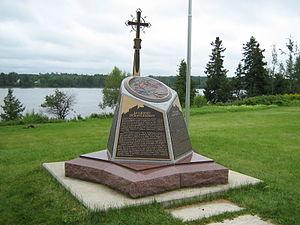
Monument du Grand Dérangement dans le parc provincial The Enclosure au Nouveau-Brunswick
Voici la liste des lieux historiques nationaux du Canada situé au Nouveau-Brunswick. En mars 2011, on compte 60 lieux historiques nationaux au Nouveau-Brunswick, dont huit sont administrés par Parcs Canada. Il y a aussi un lieu historique national qui a perdu sa valeur commémorative.
Cet article recense les lieux patrimoniaux du comté de Northumberland inscrit au répertoire des lieux patrimoniaux du Canada, qu'ils soient de niveau provincial, fédéral ou municipal.
Le parc provincial The Enclosure est un parc provincial situé dans la paroisse de Derby, près de Miramichi à l'est du Nouveau-Brunswick. Il est situé au confluent de la rivière Miramichi Nord-Ouest et de la rivière Miramichi Sud-Ouest, où prend forme la rivière Miramichi. Il est accessible par la route 8. Il fait face à l'île Boishébert.
La Croix de la Déportation est un monument érigé à Horton Landing, en Nouvelle-Écosse au Canada.